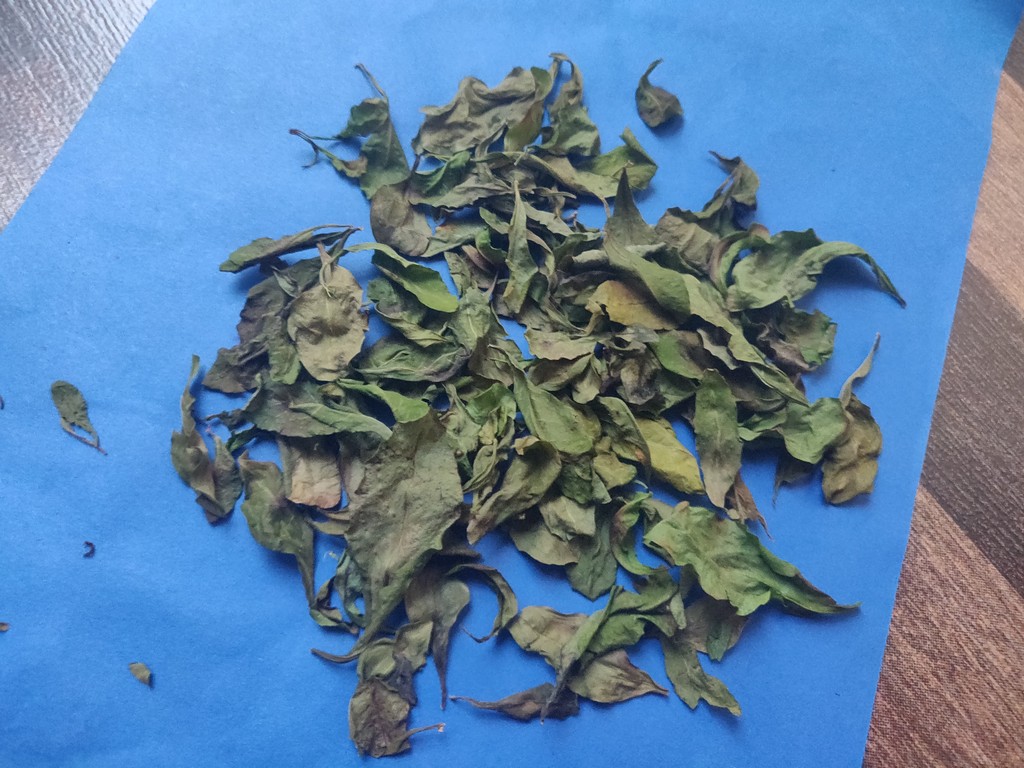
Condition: Dried
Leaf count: multiple
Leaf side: unknown